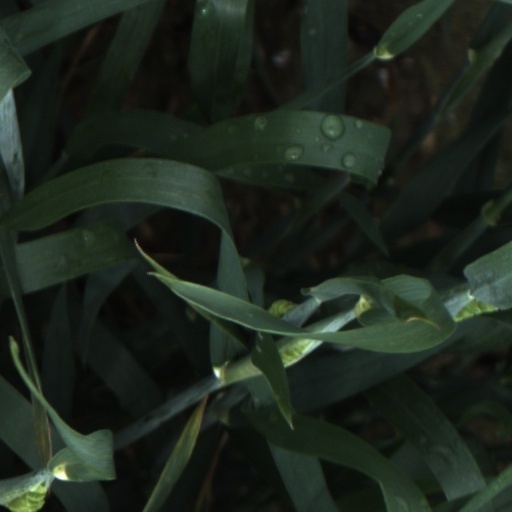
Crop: wheat